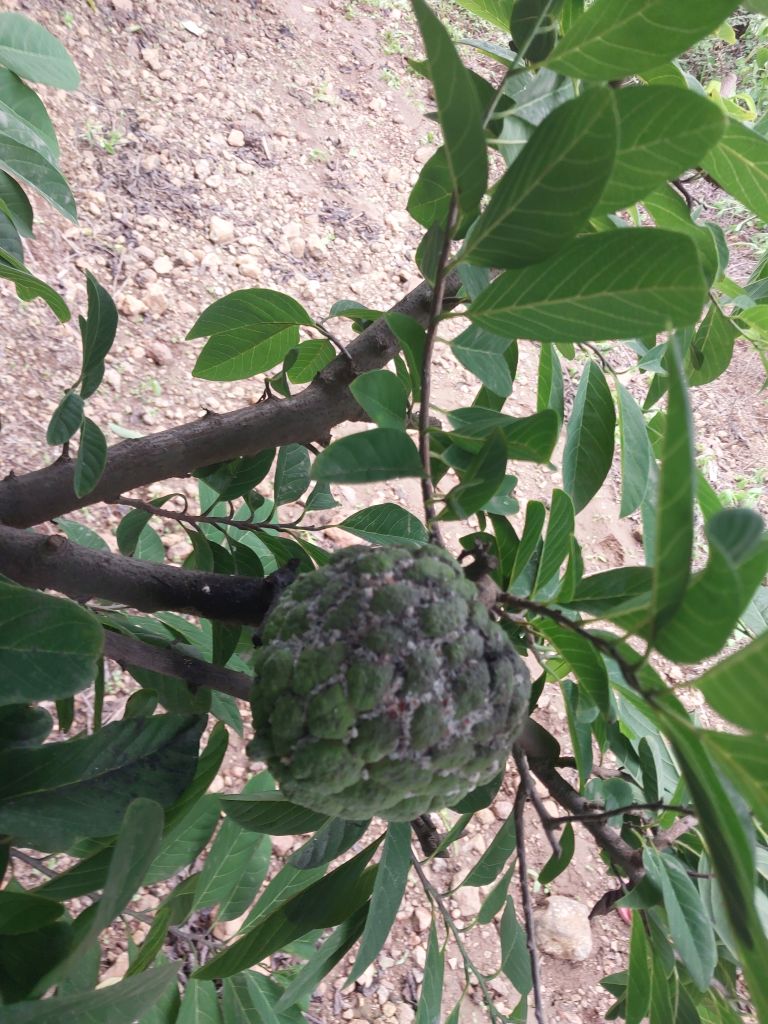
Disease label: Mealy Bug